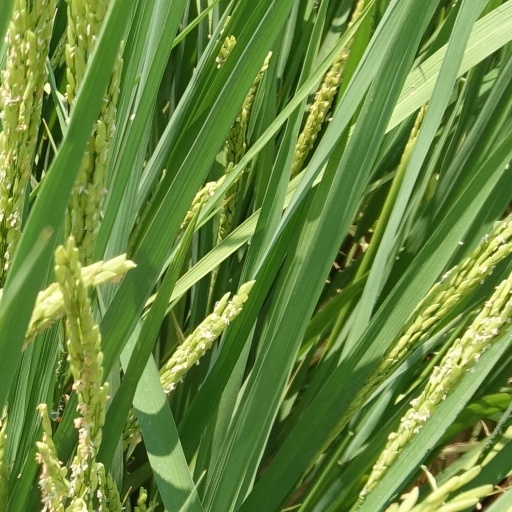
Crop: rice